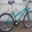
Label: bicycle